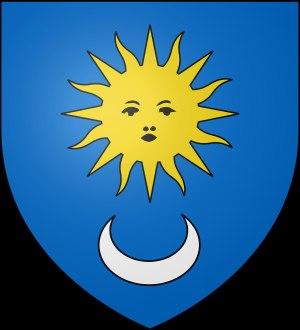
Jacques Imbert, dit Imbert-Colomès à partir de 1786, né le 3 novembre 1729 à Lyon, mort le 24 novembre 1808 à Bath, dans le Somerset, en Angleterre, est un négociant et un homme politique français, premier échevin de Lyon, député, activiste royaliste.